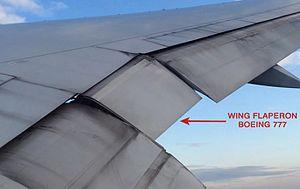
Un aileron haute-vitesse est un aileron utilisé principalement par les avions de ligne.
Le 8 mars 2014, le Boeing 777 du vol Malaysia Airlines 370 est porté disparu avec 239 personnes à son bord, dont une majorité de ressortissants chinois. L'appareil de la compagnie Malaysia Airlines, qui reliait Kuala Lumpur à Pékin, après avoir disparu des radars vietnamiens, aurait continué à voler pendant des heures et suivi, pour une raison inconnue, une trajectoire le menant dans le Sud de l'océan Indien, où il aurait été localisé pour la dernière fois par des satellites, avant de s'abîmer en mer.